Pogopalooza

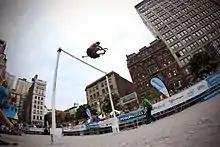
Pogopalooza 10 High Jump Record

Pogopalooza: The World Championships of pogo is an annual championship that brings together the world's top Extreme Pogo athletes for multiple days of competition, exhibition, and world record setting. Along with the competition, Pogopalooza also features the largest exposition of pogo stick companies, a Free Jump/Clinic area for people of all ages to try out an array of pogo sticks – classic to extreme, along with sponsorship activations and experiences associated with the event. The organizers of Pogopalooza refer to the event as "the largest pogo stick event on the planet."